Auburn Cayugas

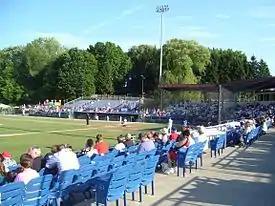
(2012) Auburn Doubledays game. Falcon Park. Auburn, New York

Auburn was without minor league baseball until the 1958 Auburn Yankees began play as members of the New York-Penn League. Today, Auburn remains in the New York-Penn League as home to the Auburn Doubledays, members of the Perfect Game Collegiate Baseball League. Selected alumni of all Auburn minor league teams are honored in the Auburn Baseball Wall of Fame at Falcon Park.